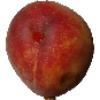
Label: Peach 1